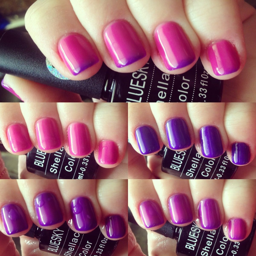
thermal nail polish that changes colors depending on temperature